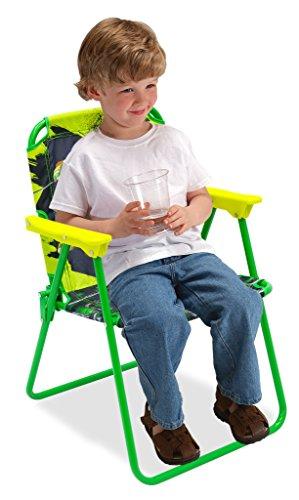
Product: Teenage Mutant Ninja Turtles Patio Chair Toy
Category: Patio, Lawn & Garden | Patio Furniture & Accessories | Patio Seating | Chairs | Patio Dining Chairs
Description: Ideal for indoor/outdoor use.
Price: $11.99
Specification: ProductDimensions:14.3x14.8x20.6inches|ItemWeight:2.25pounds|ShippingWeight:2.25pounds(Viewshippingratesandpolicies)|DomesticShipping:ItemcanbeshippedwithinU.S.|InternationalShipping:ThisitemcanbeshippedtoselectcountriesoutsideoftheU.S.LearnMore|ASIN:B00JH3ZRWM|Itemmodelnumber:74828|Manufacturerrecommendedage:36months-7years